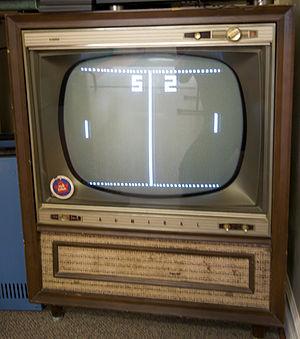
Pong est un des premiers jeux vidéo d'arcade et le premier jeu vidéo d'arcade de sport. Il a été imaginé par l'Américain Nolan Bushnell et développé par Allan Alcorn, et la société Atari le commercialise à partir de novembre 1972. Bien que d'autres jeux vidéo aient été inventés précédemment, comme Computer Space, Pong est le premier à devenir populaire.